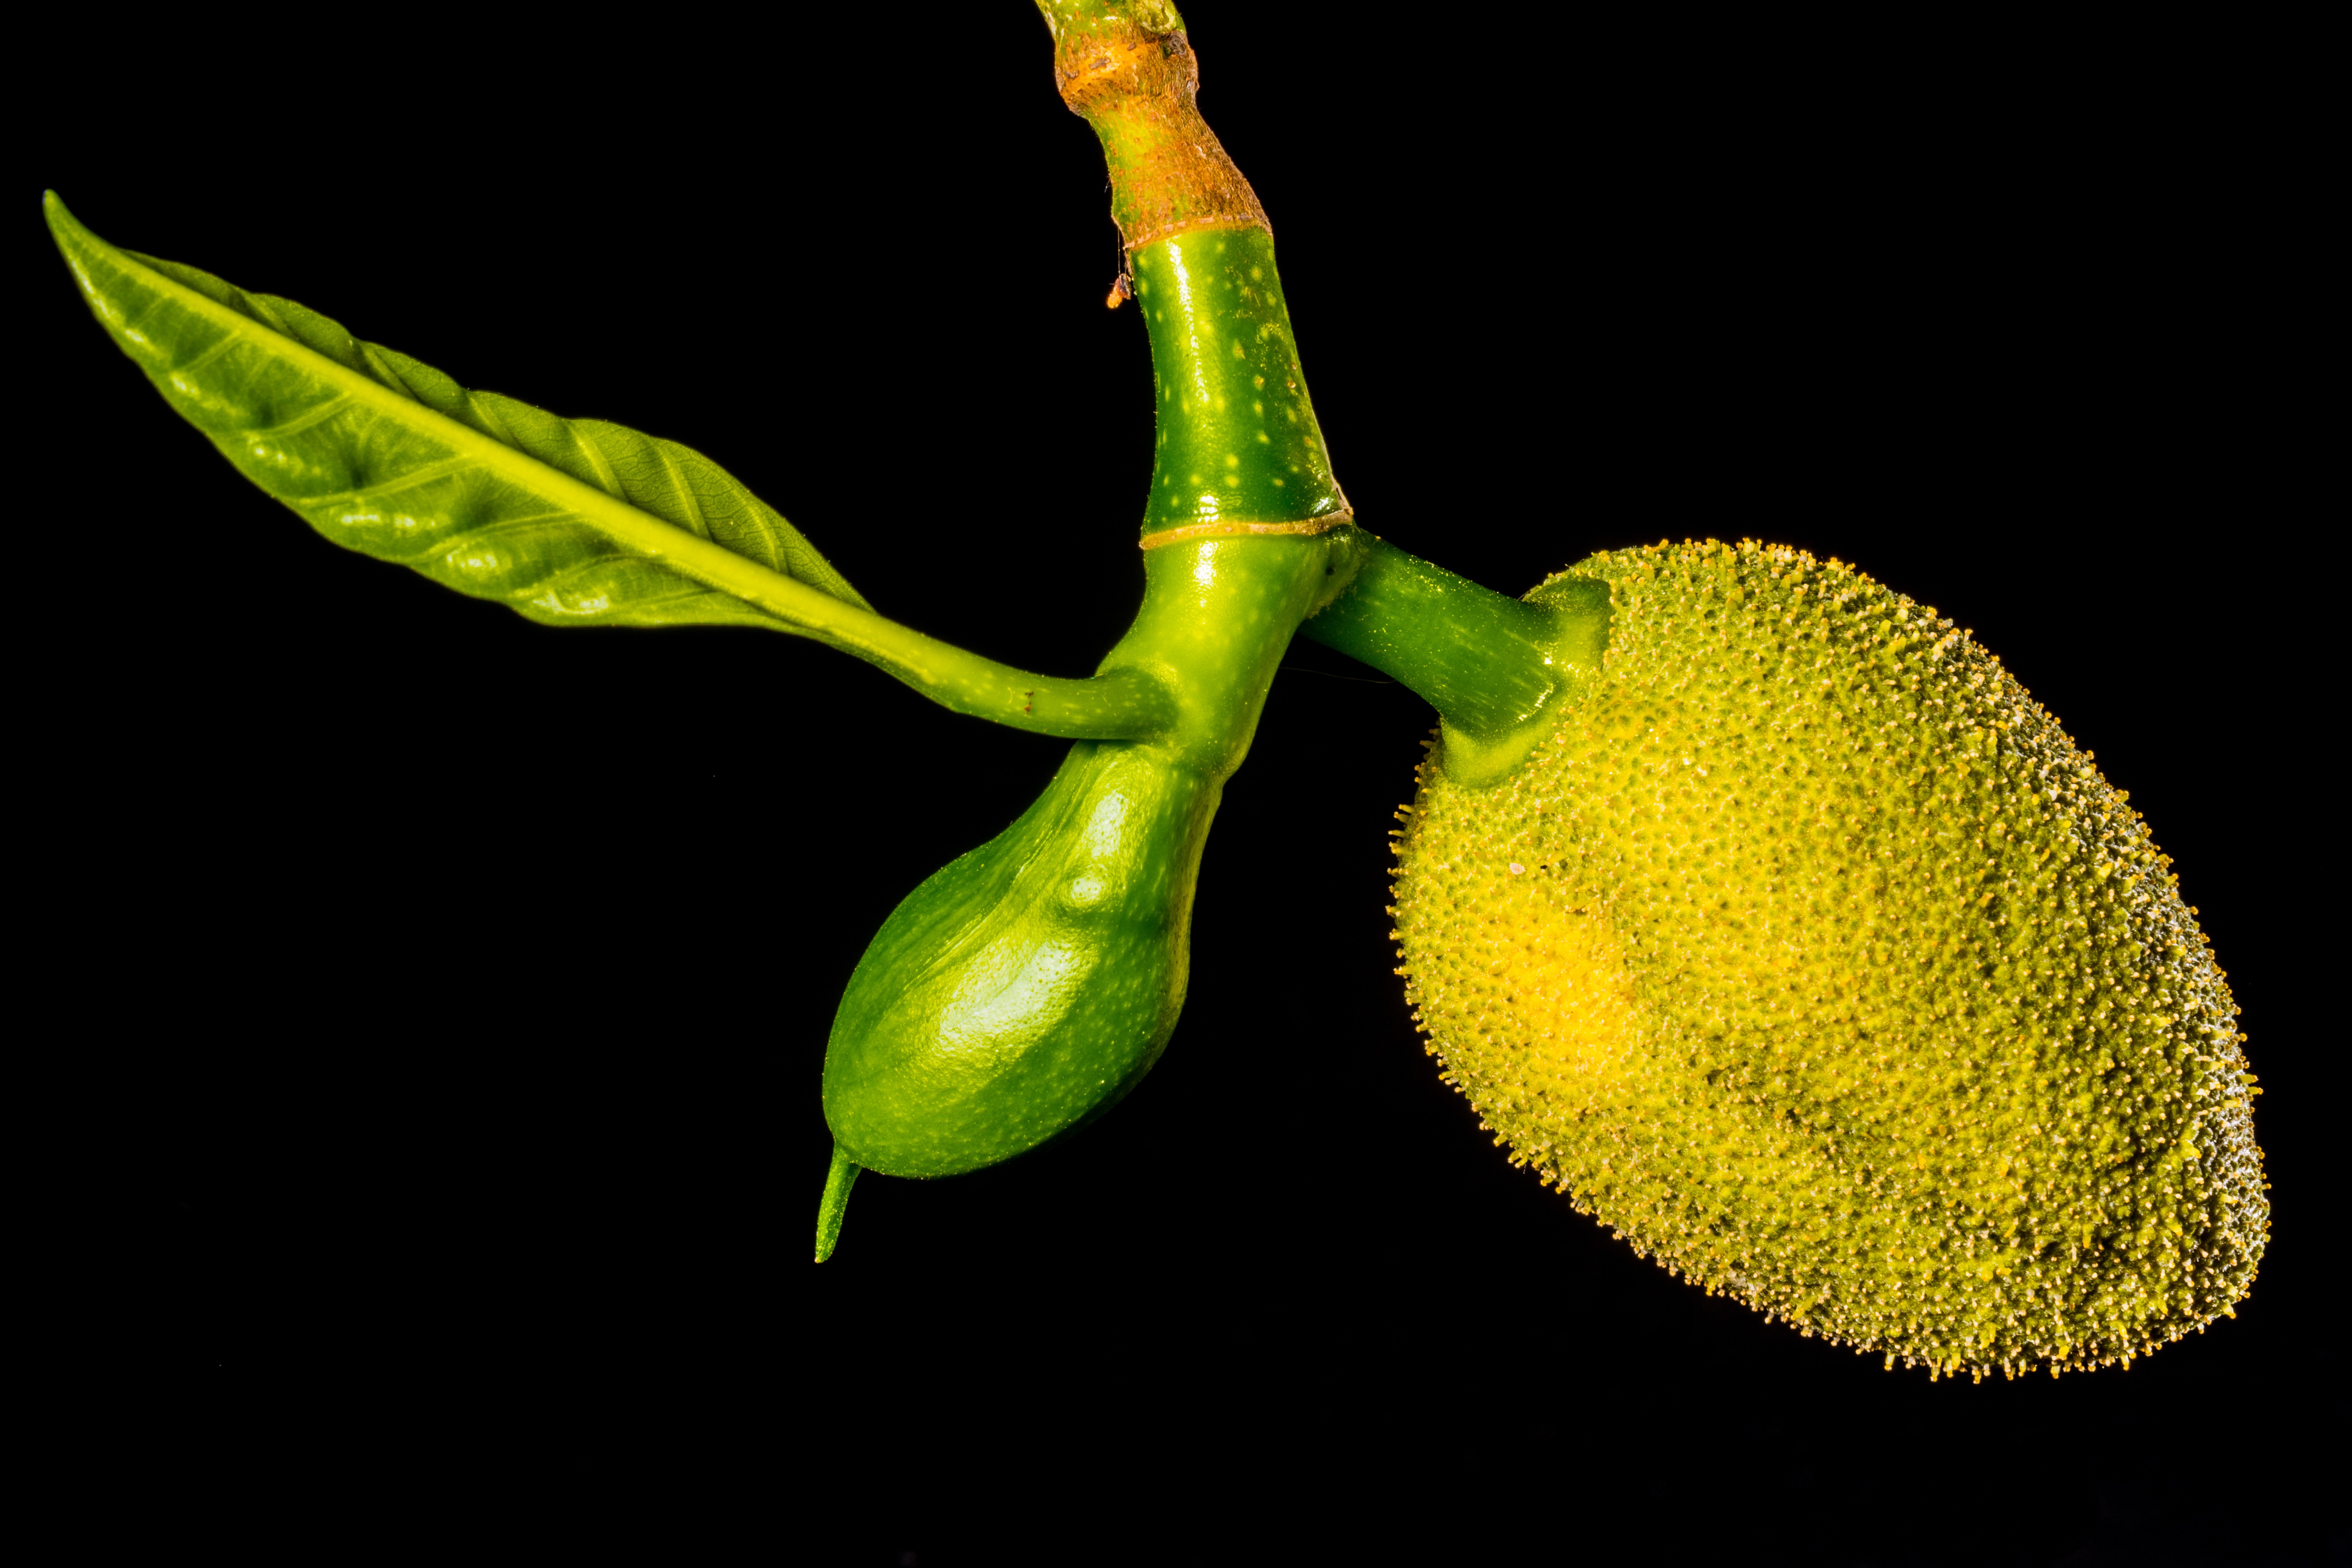
plant, fruit, leaf, flower, food, green, produce, vegetable, tropical, yellow, close, flora, jack, bud, macro photography, flowering plant, jack fruit, plant stem, land plant, young jackfruit